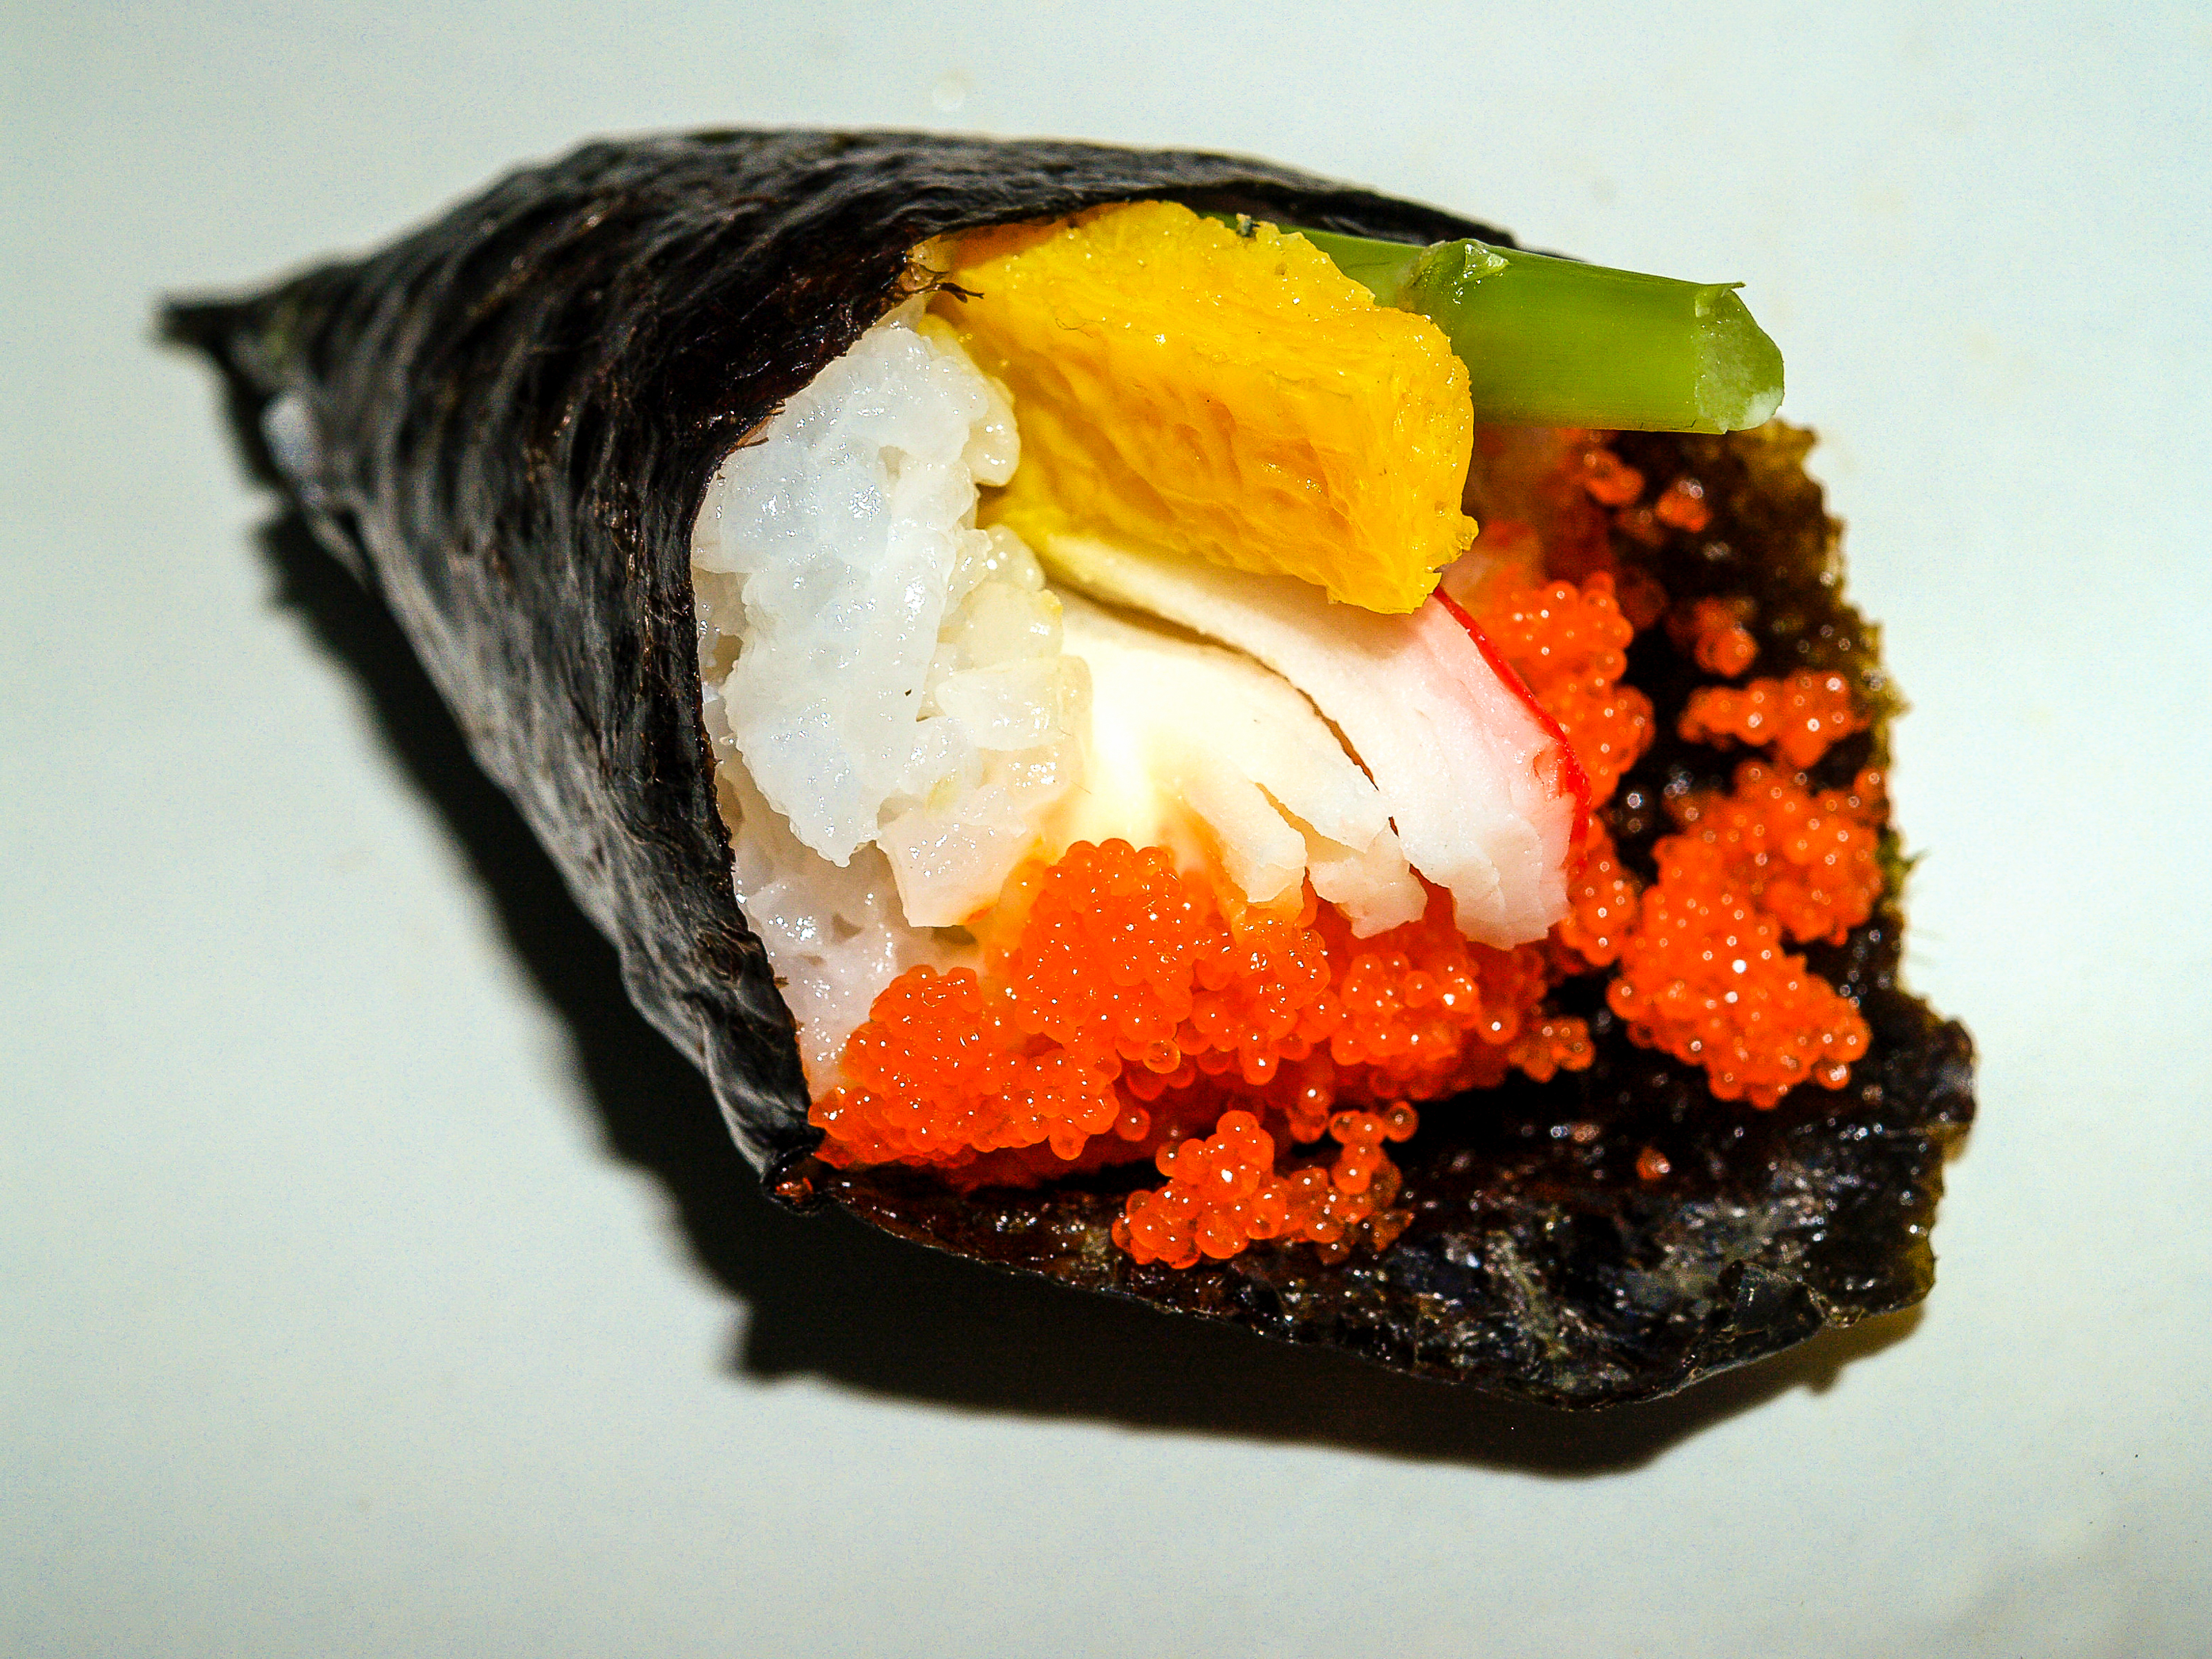
food, japanese, rice, fish, sushi, traditional, meal, salmon, asia, roll, raw, asian, restaurant, japan, seafood, plate, healthy, cuisine, dinner, lunch, diet, gourmet, sashimi, seaweed, delicious, background, tasty, culture, kitchen, eat, gimbap, dish, california roll, japanese cuisine, asian food, comfort food, side dish, recipe, commodity